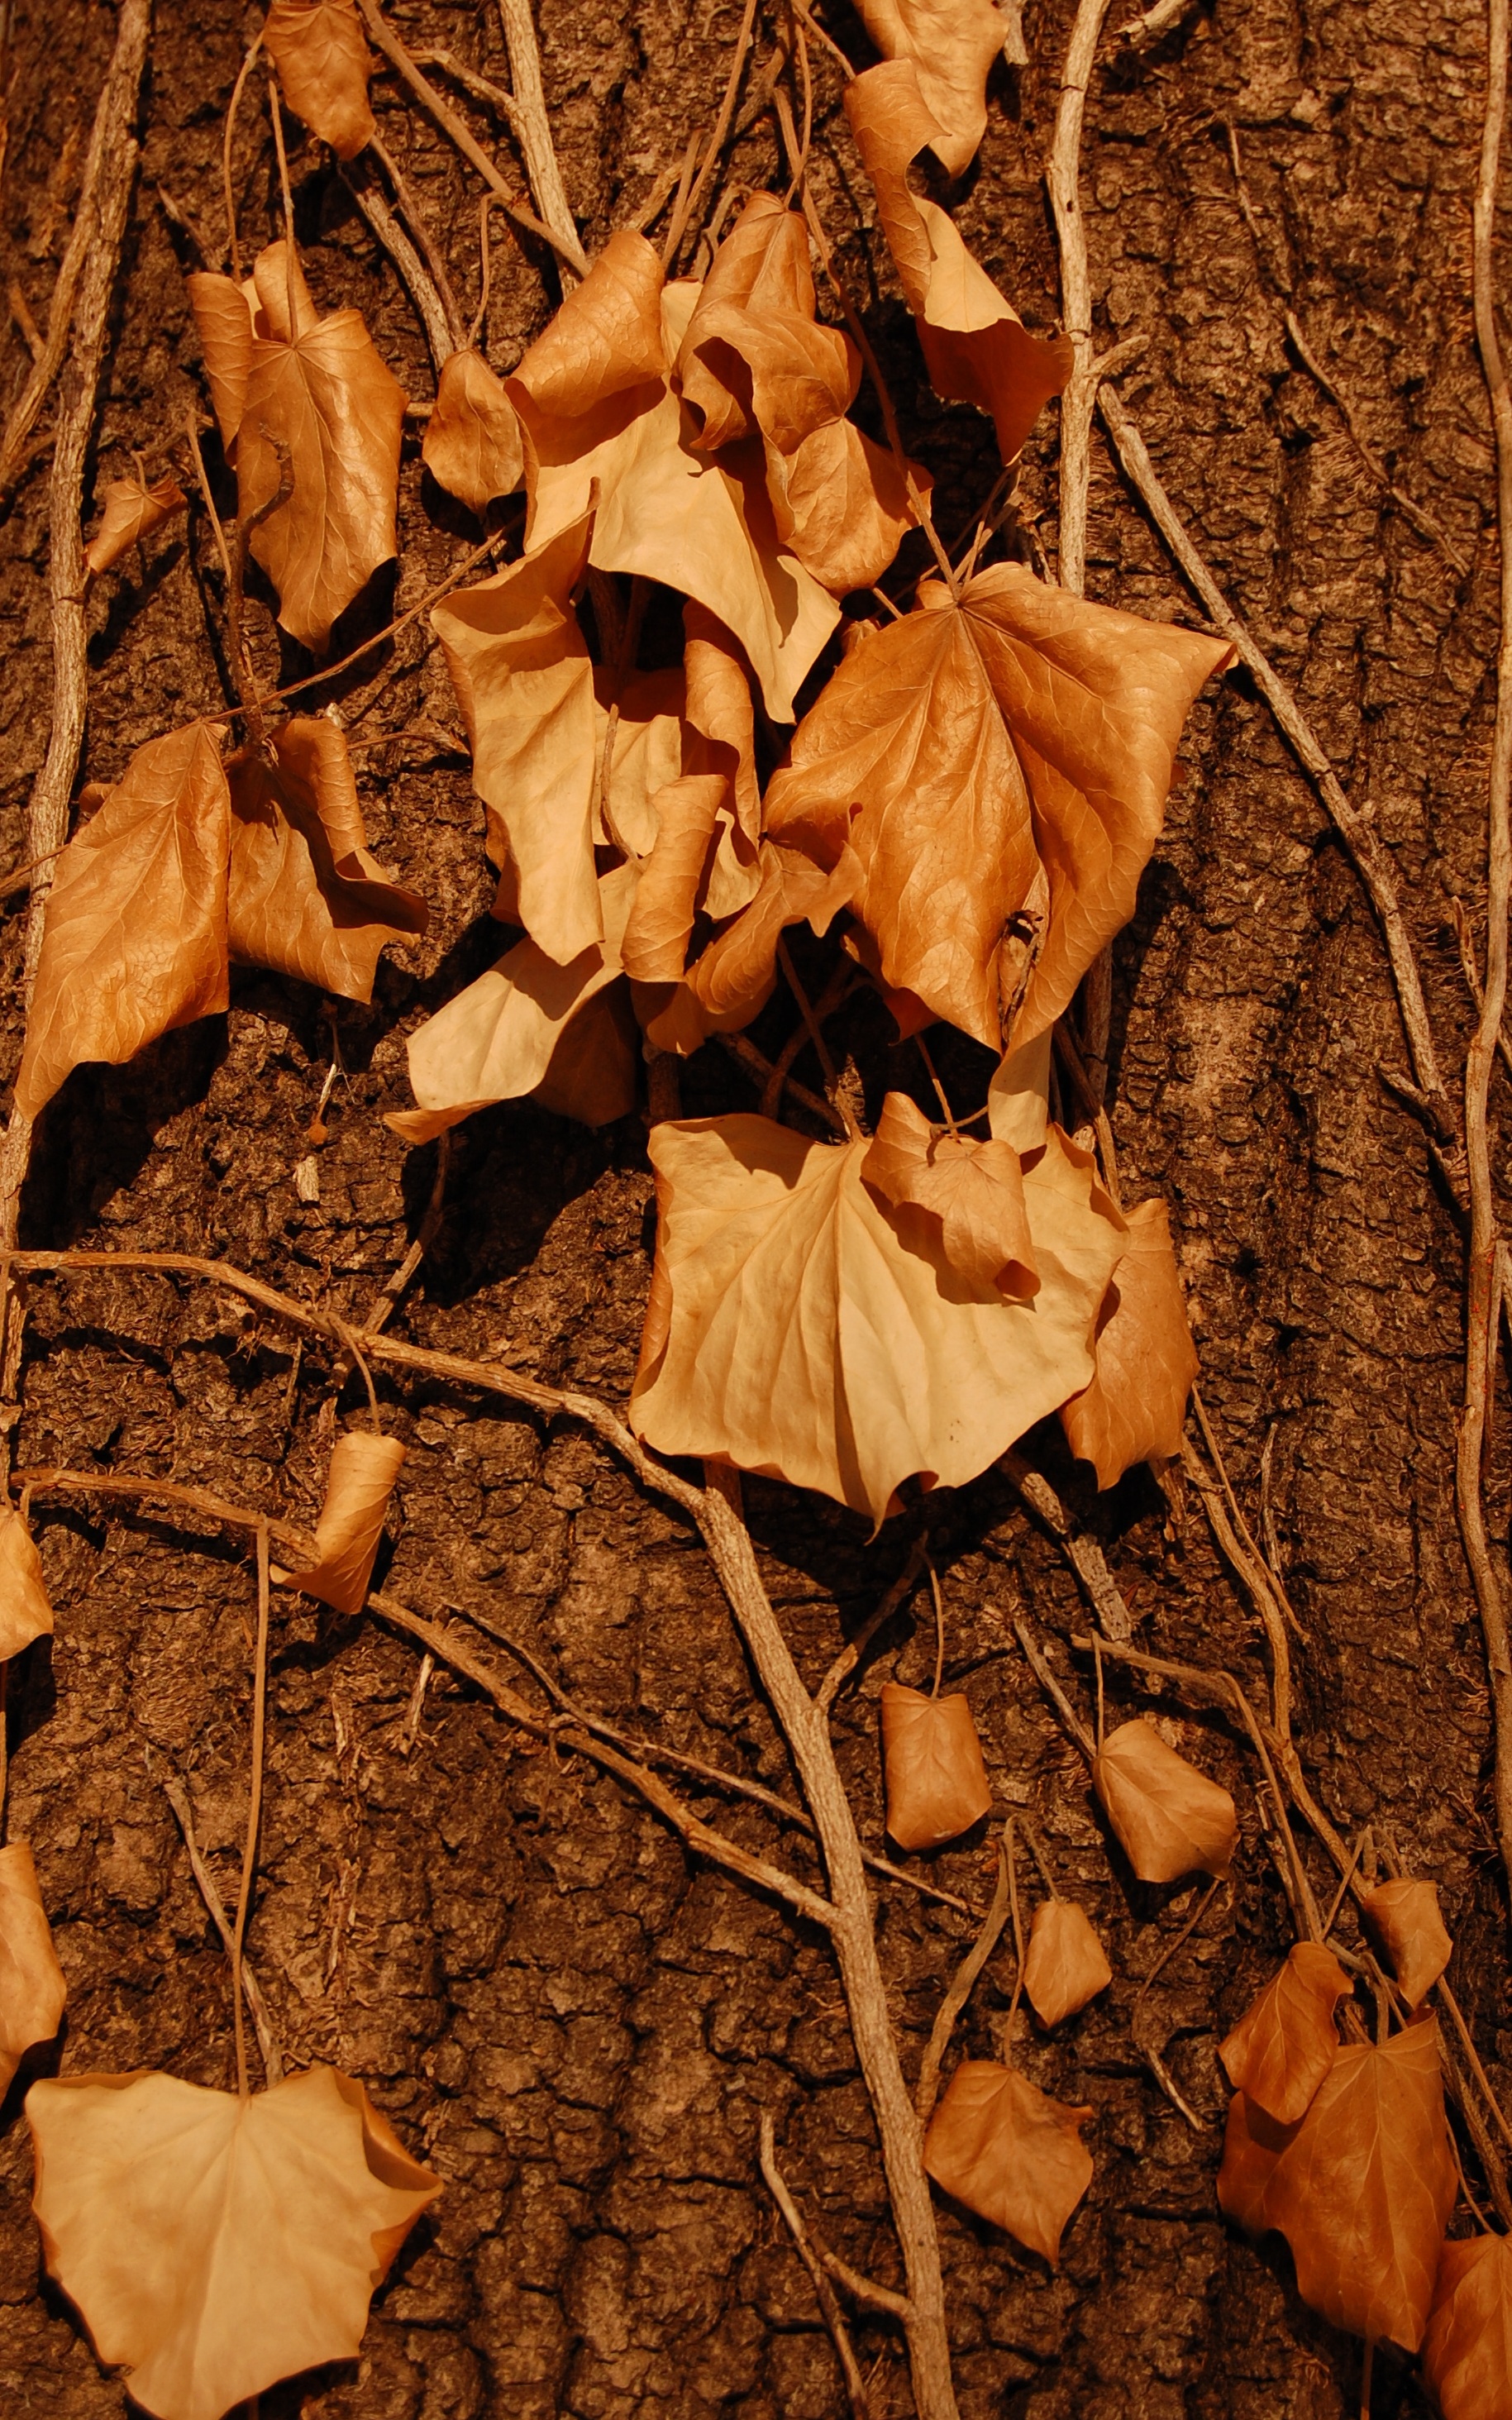
tree, nature, branch, group, people, plant, wood, ground, leaf, fall, flower, trunk, dry, environment, foliage, autumn, soil, flora, season, maple, leaves, outdoors, saint, change, fallen, carving, woodland, woody plant